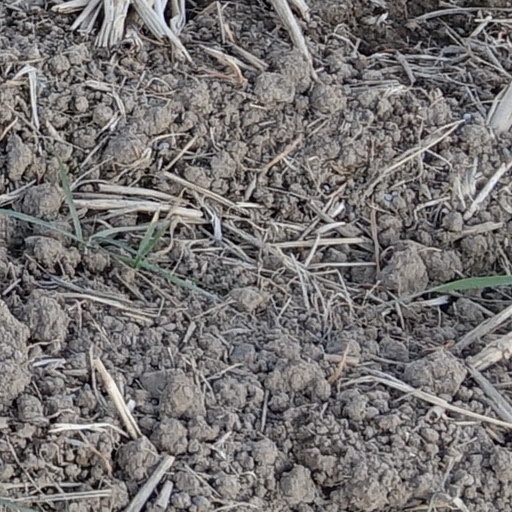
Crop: wheat